Symphyotrichum ontarionis

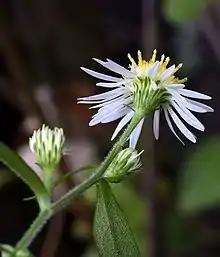
This image shows abaxial leaves, distal stems, bracts, involucres, and phyllaries on a "ontarionis" plant.

The phyllaries are appressed or spreading. The shape of the outer phyllaries is linear-obovate, and the inner phyllary shape is oblong-lanceolate to linear. They are in (sometimes 3) unequal rows, meaning they are staggered and do not end at the same point. The margins of each phyllary are translucent, ciliate, and uneven. The phyllaries have green chlorophyllous zones that are lanceolate, with acute to acuminate and mucronulate tips. Outer phyllaries are sparsely pilose except on "glabratum", which are glabrous. Inner phyllaries are glabrous.